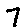
Label: 7